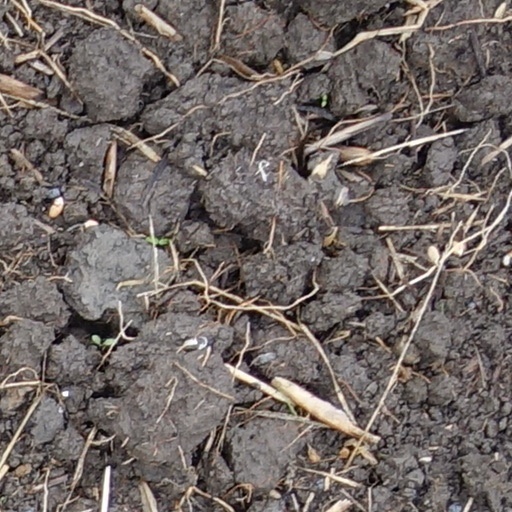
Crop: wheat